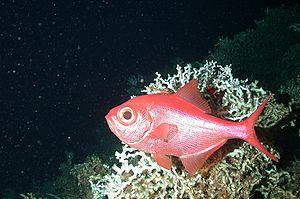
Un poisson abyssal, poisson des abysses ou poisson des profondeurs est une espèce de poissons qui passe la plus grande partie de sa vie dans les abysses. Les poissons des abysses constituent un élément important de la faune abyssale et une ressource halieutique considérable. Réputés pour leur apparence monstrueuse, la plupart mesurent à peine une dizaine de centimètres de longueur, rares sont ceux qui dépassent le mètre. En raison de leur difficile accessibilité, on ne sait que peu de choses de leur comportement, on ne peut le déduire qu'à partir de leur anatomie.
La dorade rose ou béryx commun est une espèce de poissons de la famille des Berycidae.
Les récifs coralliens d'eau froide ou récif corallien d'eau profonde vivent dans un environnement marin plus profond et plus sombre que celui des récifs coralliens de surface, à partir de 39 mètres, où les températures peuvent atteindre 4 °C, plus profond encore que les récifs coralliens mésophotiques. Ce sont des cnidaires madréporiques, le plus souvent des coraux durs, mais incluent aussi certains coraux noirs et quelques coraux mous, y compris les gorgones. Ils forment, comme ceux de surface, un véritable écosystème.
Les béryx ou bérycidés forment une famille de poissons béryciformes vivant dans les abysses.
Les Béryciformes forment un ordre de poissons à nageoires rayonnées.